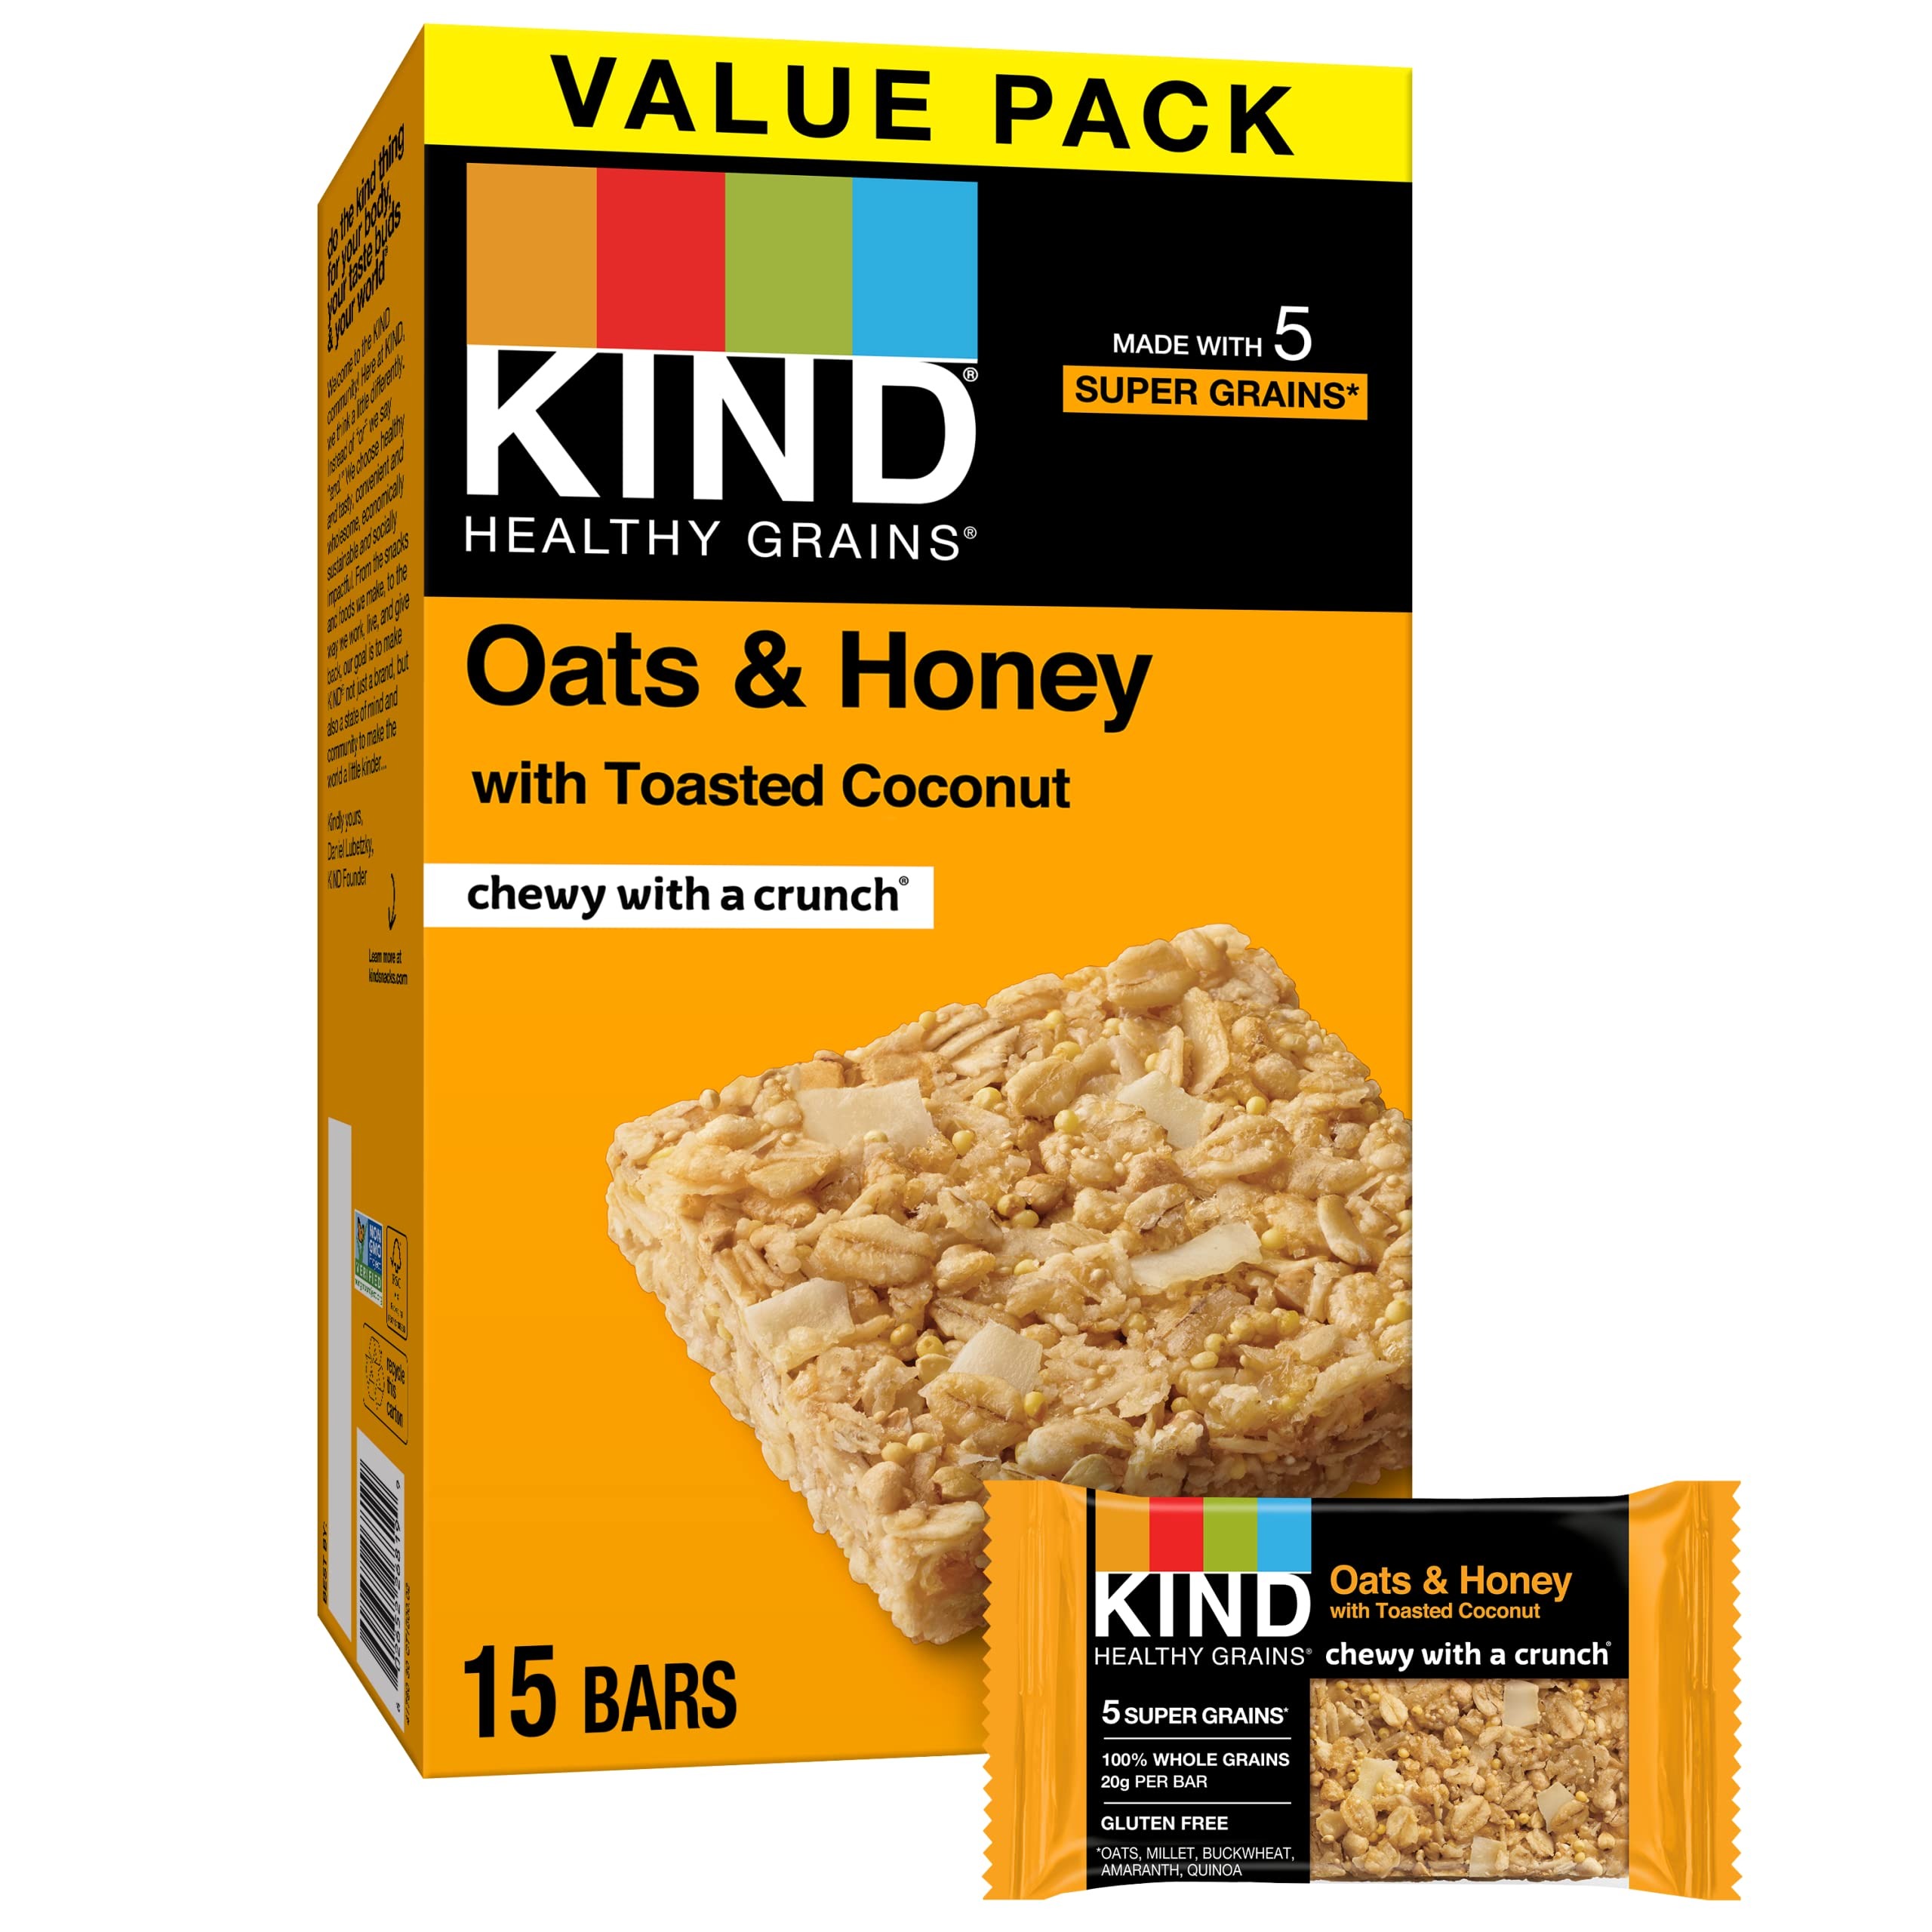
Item Name: KIND Healthy Grains Bars, Oats & Honey, Gluten Free, 15 Count
Bullet Point 1: Contains 15 (1.2 oz) KIND Healthy Grains Oats & Honey bars
Bullet Point 2: KIND Healthy Grains Bars are made with 5 super grains super grains including oats, buckwheat, millet, amaranth, and quinoa
Bullet Point 3: These bars are gluten-free with 18-20 grams of whole grains and are a great source of healthy fibers
Bullet Point 4: Made with the highest quality non-genetically modified ingredients to ensure our bars not only taste great, but are kind to your body
Value: 18.0
Unit: Ounce

Price: 10.99